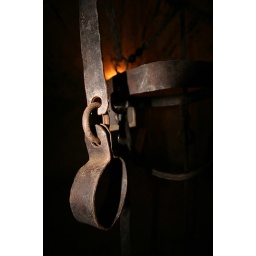
A tower in the castle complex was used as a dungeon. Various torture implements are on display.